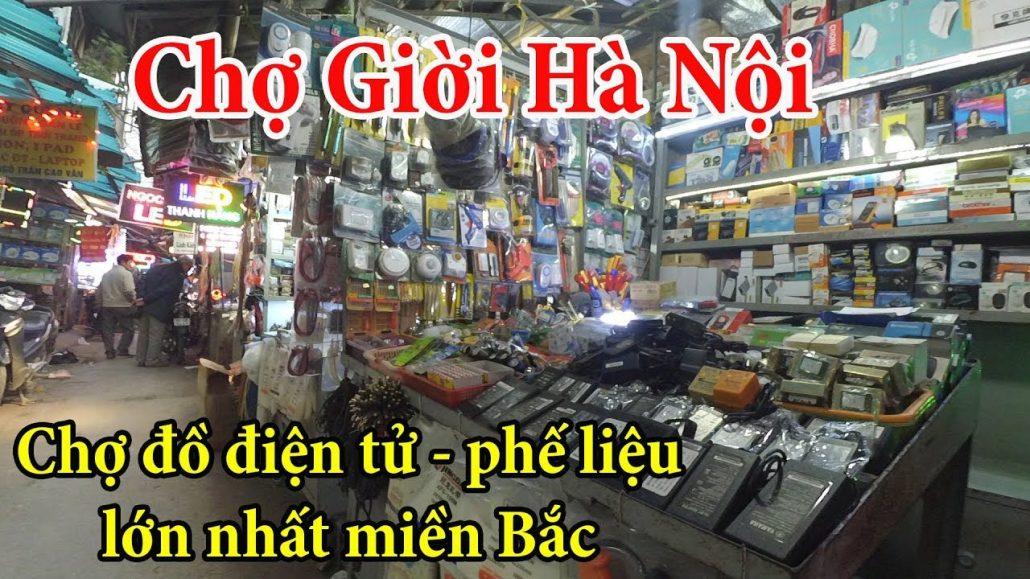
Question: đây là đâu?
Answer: chợ giời hà nội